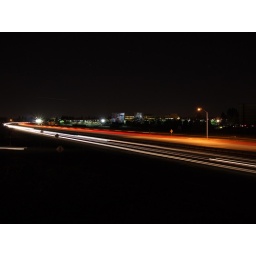
California Highway 50 at night with drive-in movie theater screens and office building in the background.